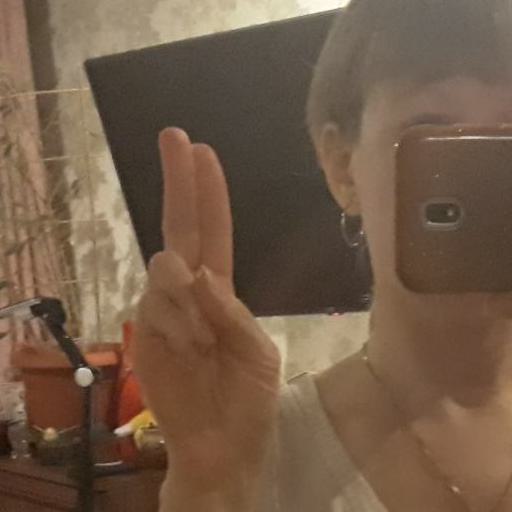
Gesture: two_up